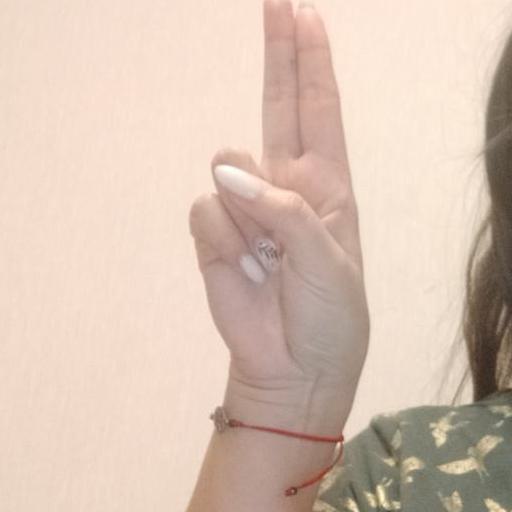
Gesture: two_up